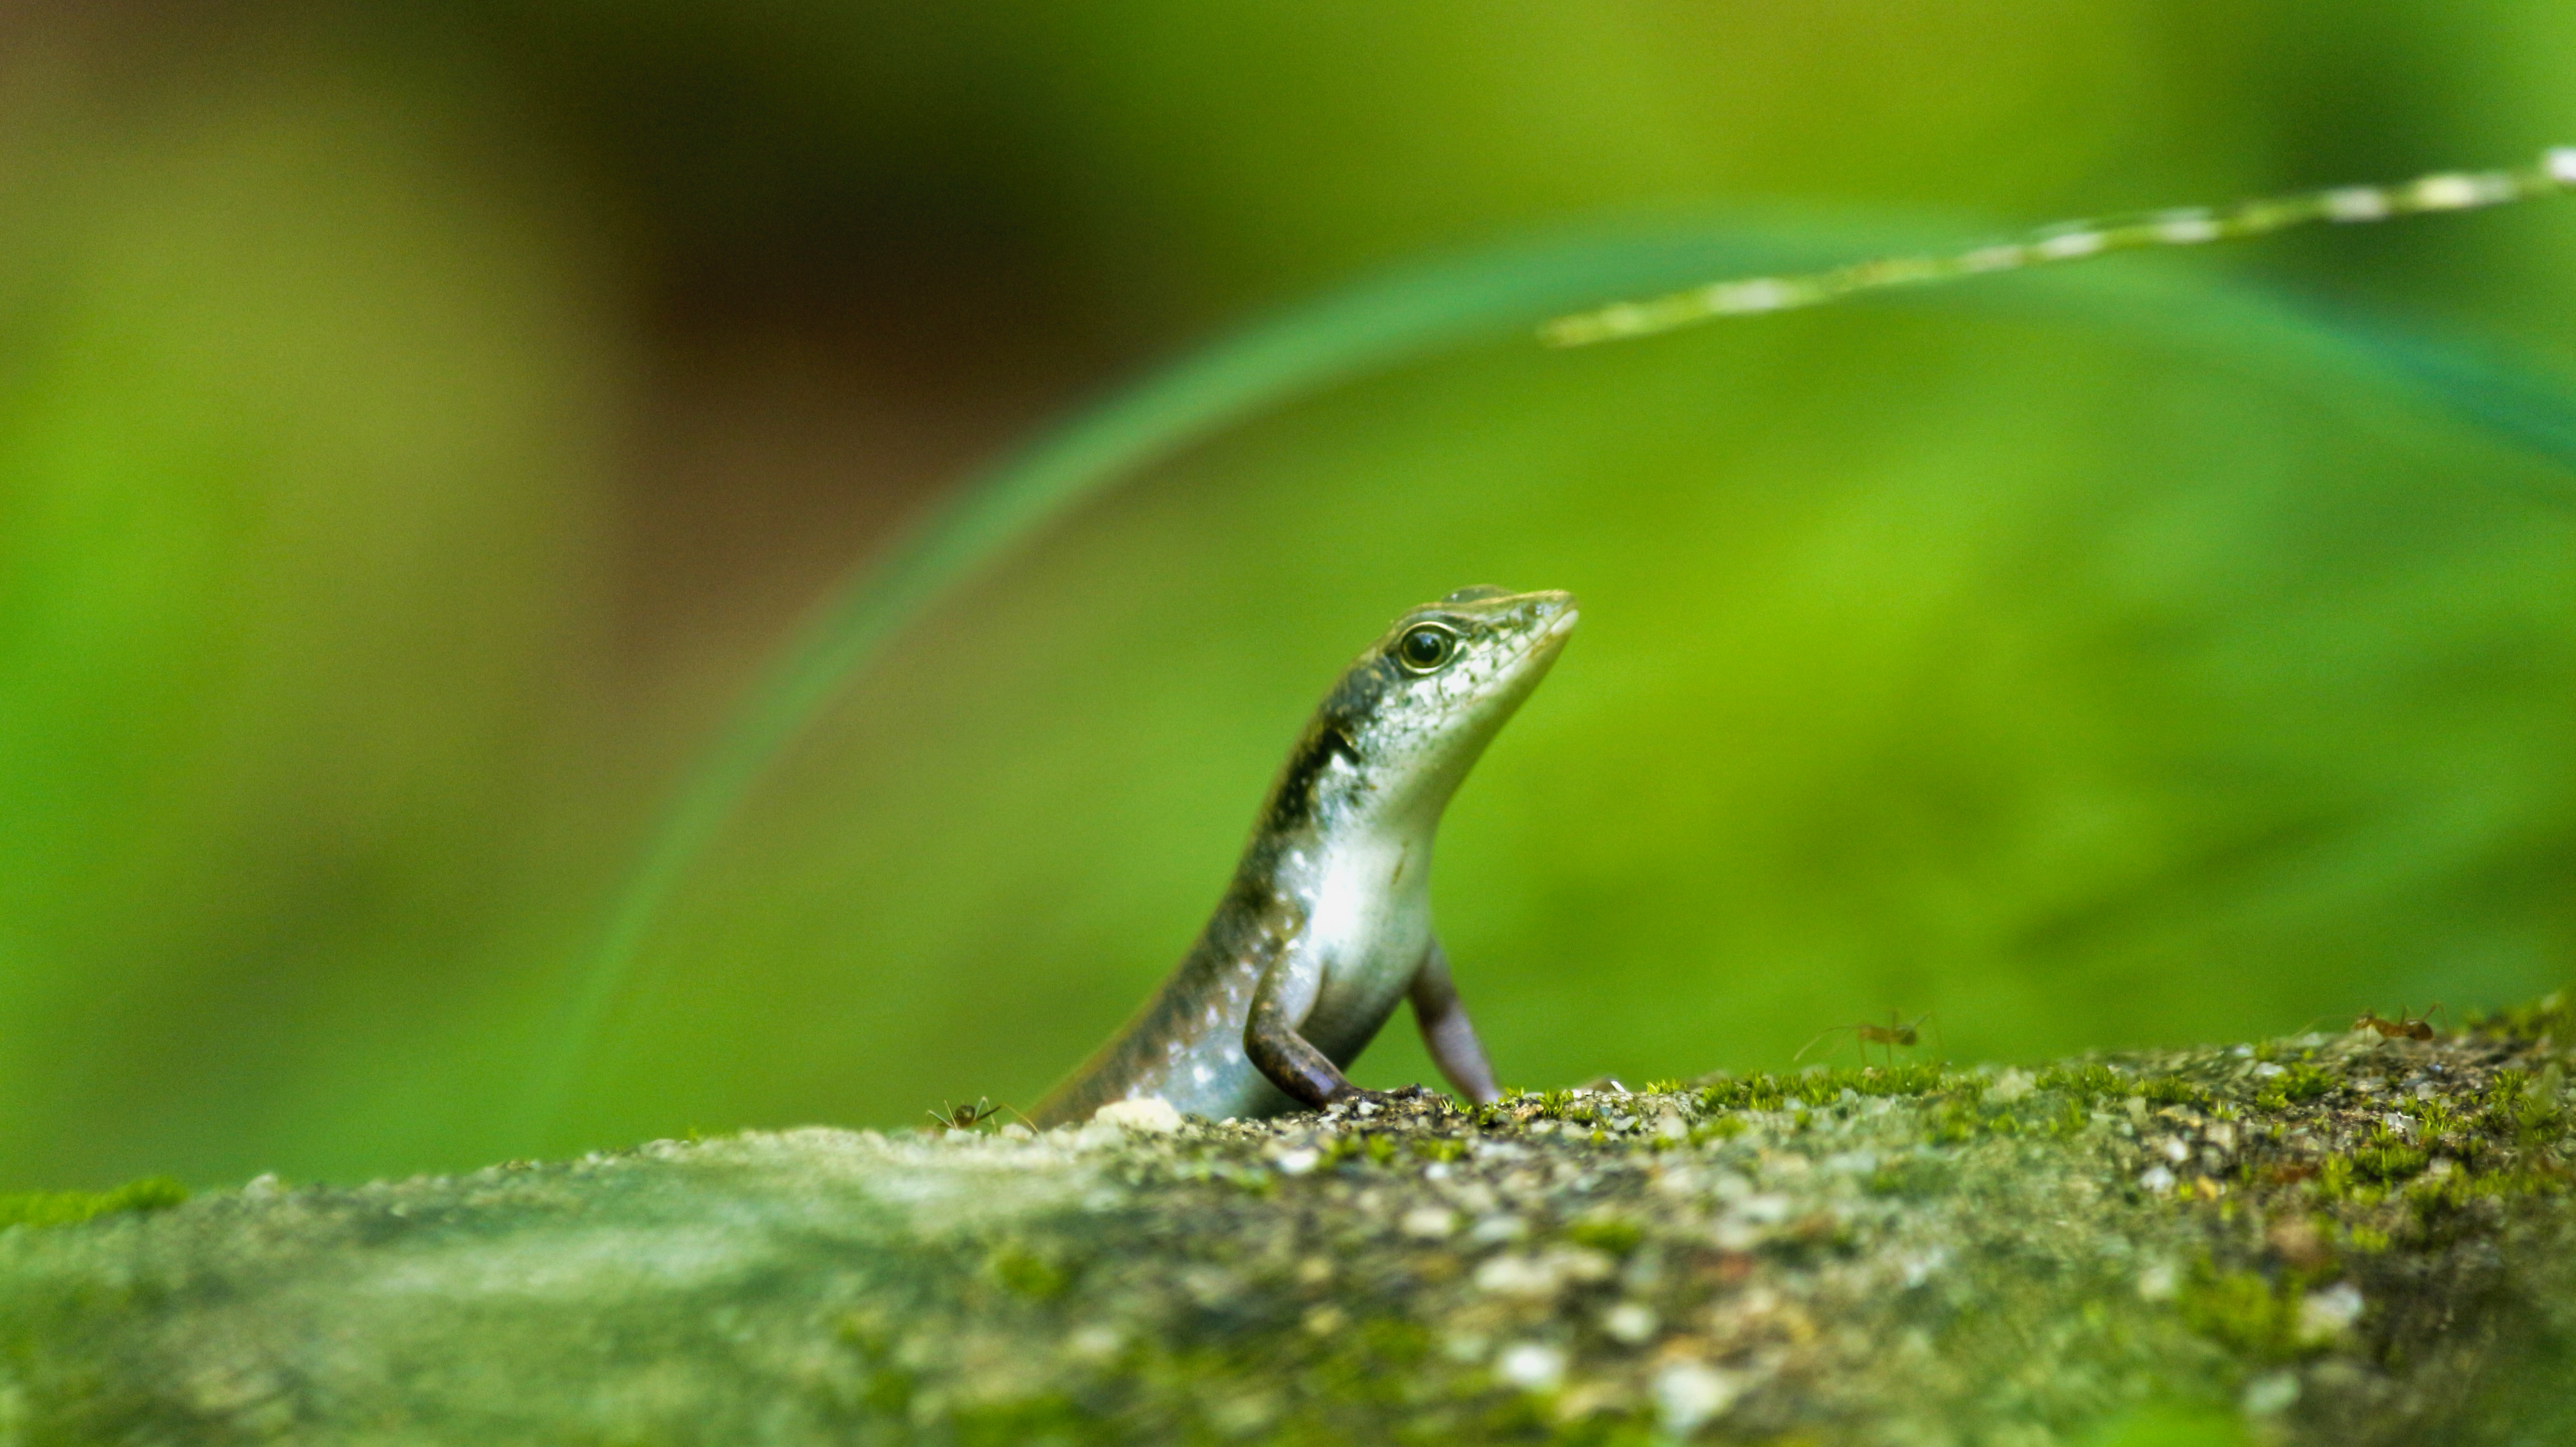
skink, lizard, animal, reptile, nature, wildlife, wild, creature, fauna, colorful, species, outdoor, environment, green, looking, macro, natural, look, ecosystem, close up, scaled reptile, organism, macro photography, terrestrial animal, grass, lacertidae, dactyloidae